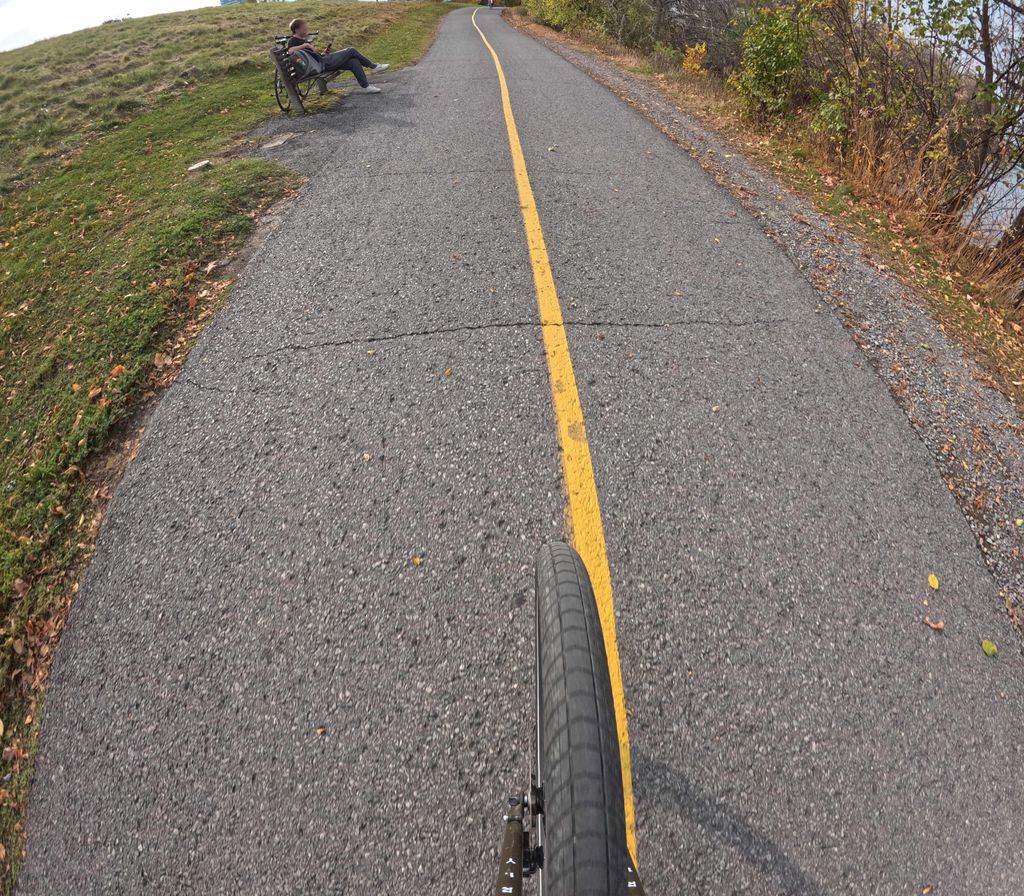
Feature: Wheelchair
City: Ottawa
State: Ontario
Country: Canada
Date: 2024-10-30T18:26:10.500000+00:00